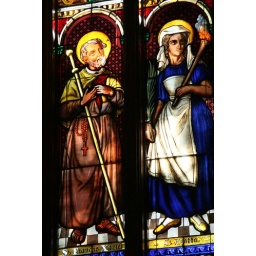
Stained glass window of St. Mary's Church in Iowa City, Iowa. St. Agatha looks kinda scarey with that flaming torch!!!